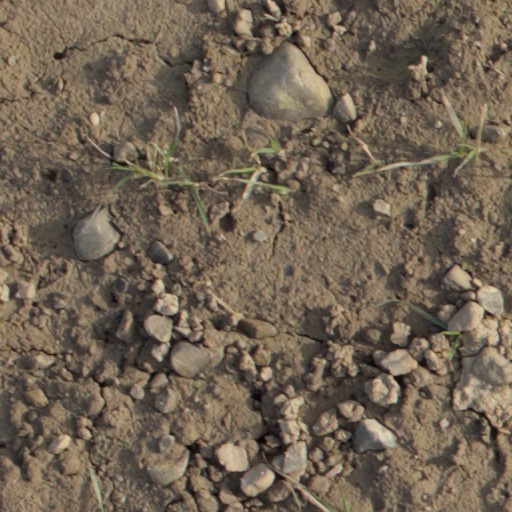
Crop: wheat